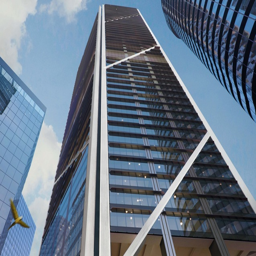
the proposed tower designed by architecture firm features an externally expressed structural system inspired by the concept of a tree .